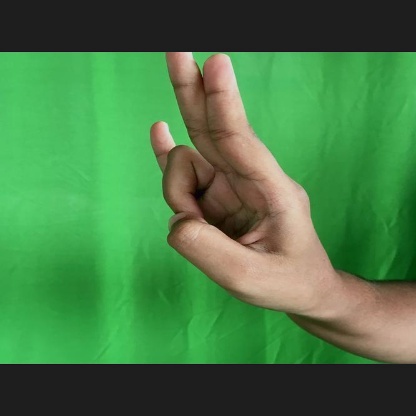
Mudra: Mayura